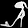
Label: Sandal